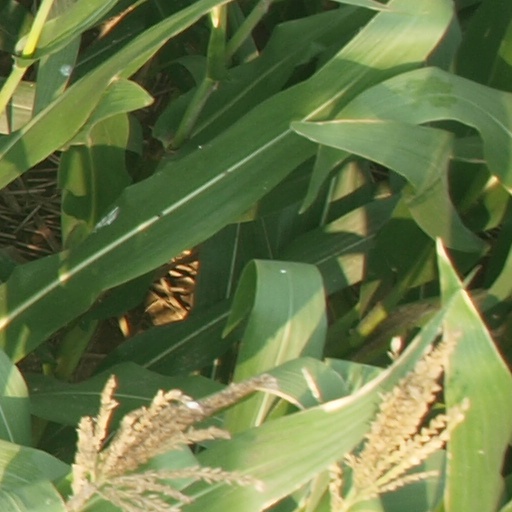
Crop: maize; corn